Jack Cooper (Australian rules footballer, born 1911)

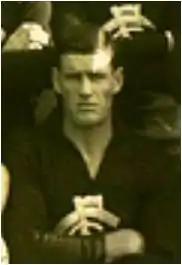
Cooper in 1934

Jack Cooper (12 August 1911 – 7 February 1996) was a former Australian rules footballer who played with Carlton in the Victorian Football League (VFL). He later played for Brunswick in the Victorian Football Association (VFA).